George Washington Bridge

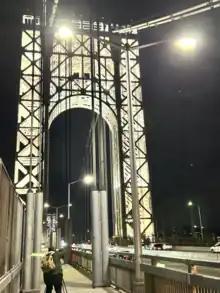
George Washington Bridge towers illuminated for President's Day 2023

There are two sidewalks on the upper span of the bridge, one on each side. The northern sidewalk was largely closed after the September 11 attacks; it reopened in 2017 while a temporary suicide prevention fence was installed on the southern sidewalk, in preparation for the installation of permanent fences on both sidewalks. Prior to 2023, pedestrians had to traverse a total of 171 steps while using the northern sidewalk. As part of a renovation, the steps were replaced by a ramp, and two viewing platforms were added. , the northern sidewalk is closed at night.